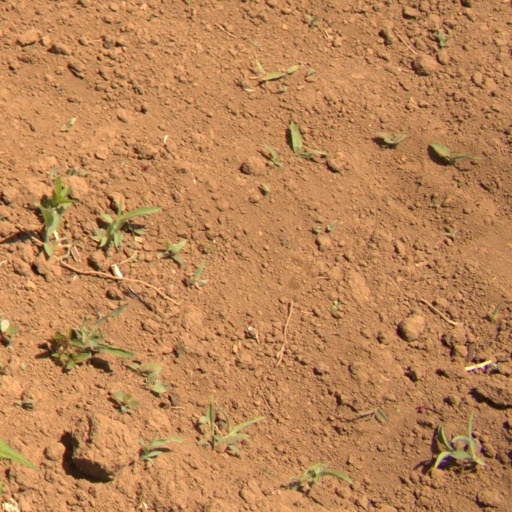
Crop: Jerusalem artichoke